Mazafati

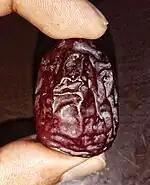
A fresh Mazafati date

The date is suited for fresh consumption, i.e., not dried. At a temperature of it can be kept for up to two years or at it can be kept for one year. Mazafati date harvesting time depends on the variety and starts in August, lasting to the end of October.